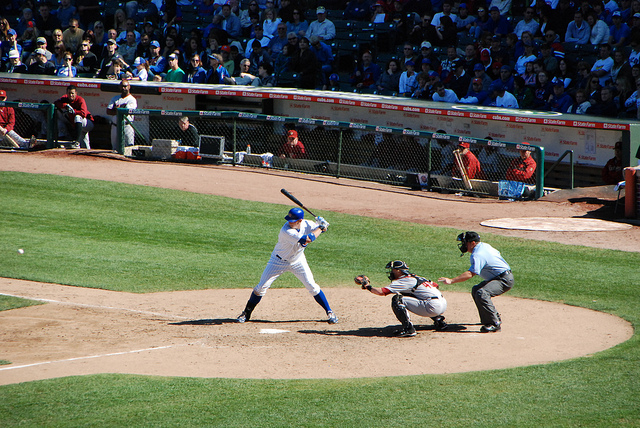
cầu thủ đánh bóng đang đứng trên sân nhà sẵn sàng đánh trả bóng